Adventure Time: Explore the Dungeon Because I Don't Know!

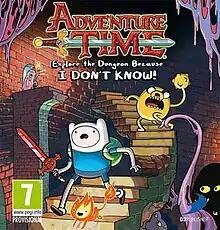
European box art

Adventure Time: Explore the Dungeon Because I Don't Know! (stylized as Adventure Time: Explore the Dungeon Because I DON'T KNOW!) is a 2013 action-adventure game developed by WayForward Technologies and published by D3 Publisher in North America and in PAL regions by Namco Bandai Games for PlayStation 3, Xbox 360, Windows, Nintendo 3DS, and Wii U. It is the second game based on the animated television series "Adventure Time", following "" (2012). The game includes voice acting from major characters and four-player cooperative multiplayer, except in the 3DS version, which has no multiplayer.